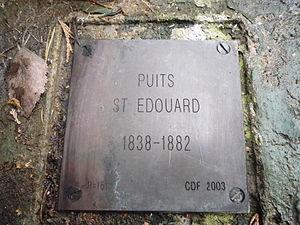
La Fosse Saint Édouard de la Compagnie des mines d'Azincourt était un charbonnage constitué d'un seul puits situé à Aniche, Nord, Nord-Pas-de-Calais, France.
La Compagnie des mines d'Azincourt est compagnie minière qui a exploité la houille à l'aide de plusieurs fosses établies à partir de 1840 sur les territoires d'Aniche et d'Abscon, puis à Monchecourt et Erchin, dans le bassin minier du Nord-Pas-de-Calais.
La fosse Saint-Édouard ou d'Azincourt de la Compagnie des mines d'Azincourt est un ancien charbonnage du Bassin minier du Nord-Pas-de-Calais, situé à Aniche. Les travaux sont commencés en 1838 par la Compagnie d'Azincourt, et la fosse commence à produire en 1839. Deux ans plus tard, la Compagnie fusionne avec trois autres sociétés pour former la Compagnie des mines d'Azincourt. La fosse devient la plus importante de la compagnie, et elle est très productive. Mais en 1882, une veine est déhouillée jusque la maçonnerie du puits, et celui-ci s'est éboulé vers la profondeur de 560 mètres. Il a été remblayé avec des terres de fosse, et la fosse Sainte-Marie a été définitivement abandonnée. Dès lors, la seule fosse de la compagnie est la fosse Saint-Roch à Monchecourt.
La catastrophe d'Aniche de 1854 a lieu le 26 octobre et a pour cause un coup de grisou provoquant un éboulement qui tua 11 mineurs à la fosse Saint-Édouard nommée aussi fosse Azincourt de la Compagnie des mines d'Azincourt sur le territoire d'Aniche dans le département du Nord